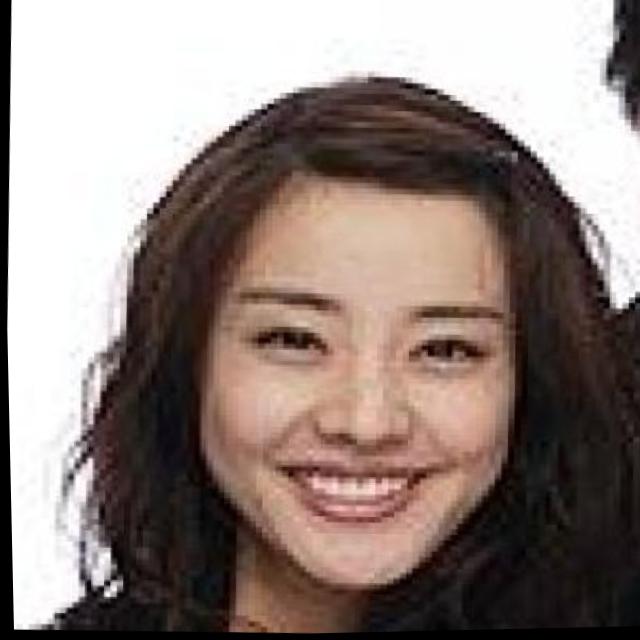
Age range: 21-44